Michael Koman

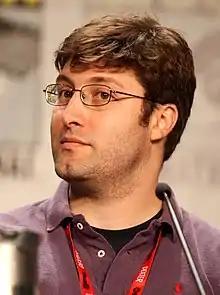
Koman at the 2011 San Diego Comic-Con

Michael Koman is an American comedian and television writer and producer. His notable credits include writing for "Late Night with Conan O'Brien" for seven years, and serving as co-creator, writer, and executive producer for "Nathan for You", which aired for four seasons.